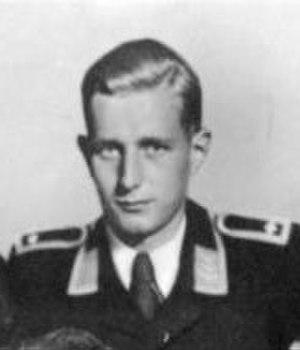
Harald Quandt est un industriel ouest-allemand, fils d'un premier mariage de Magda Goebbels.